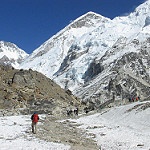
Scene: Outdoor